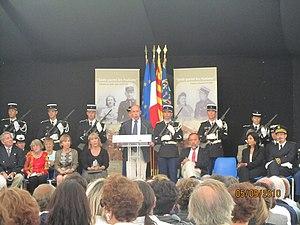
Saint-Martin-Vésubie est une commune française située dans le département des Alpes-Maritimes en région Provence-Alpes-Côte d'Azur. Ses habitants sont les Saint-Martinois.